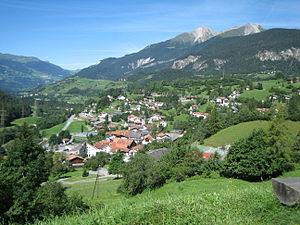
Bergün Filisur est une commune suisse de la région d'Albula dans le canton des Grisons. Elle comptera, en additionnant les chiffres des anciennes communes, 961 habitants.